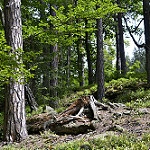
Scene: Outdoor